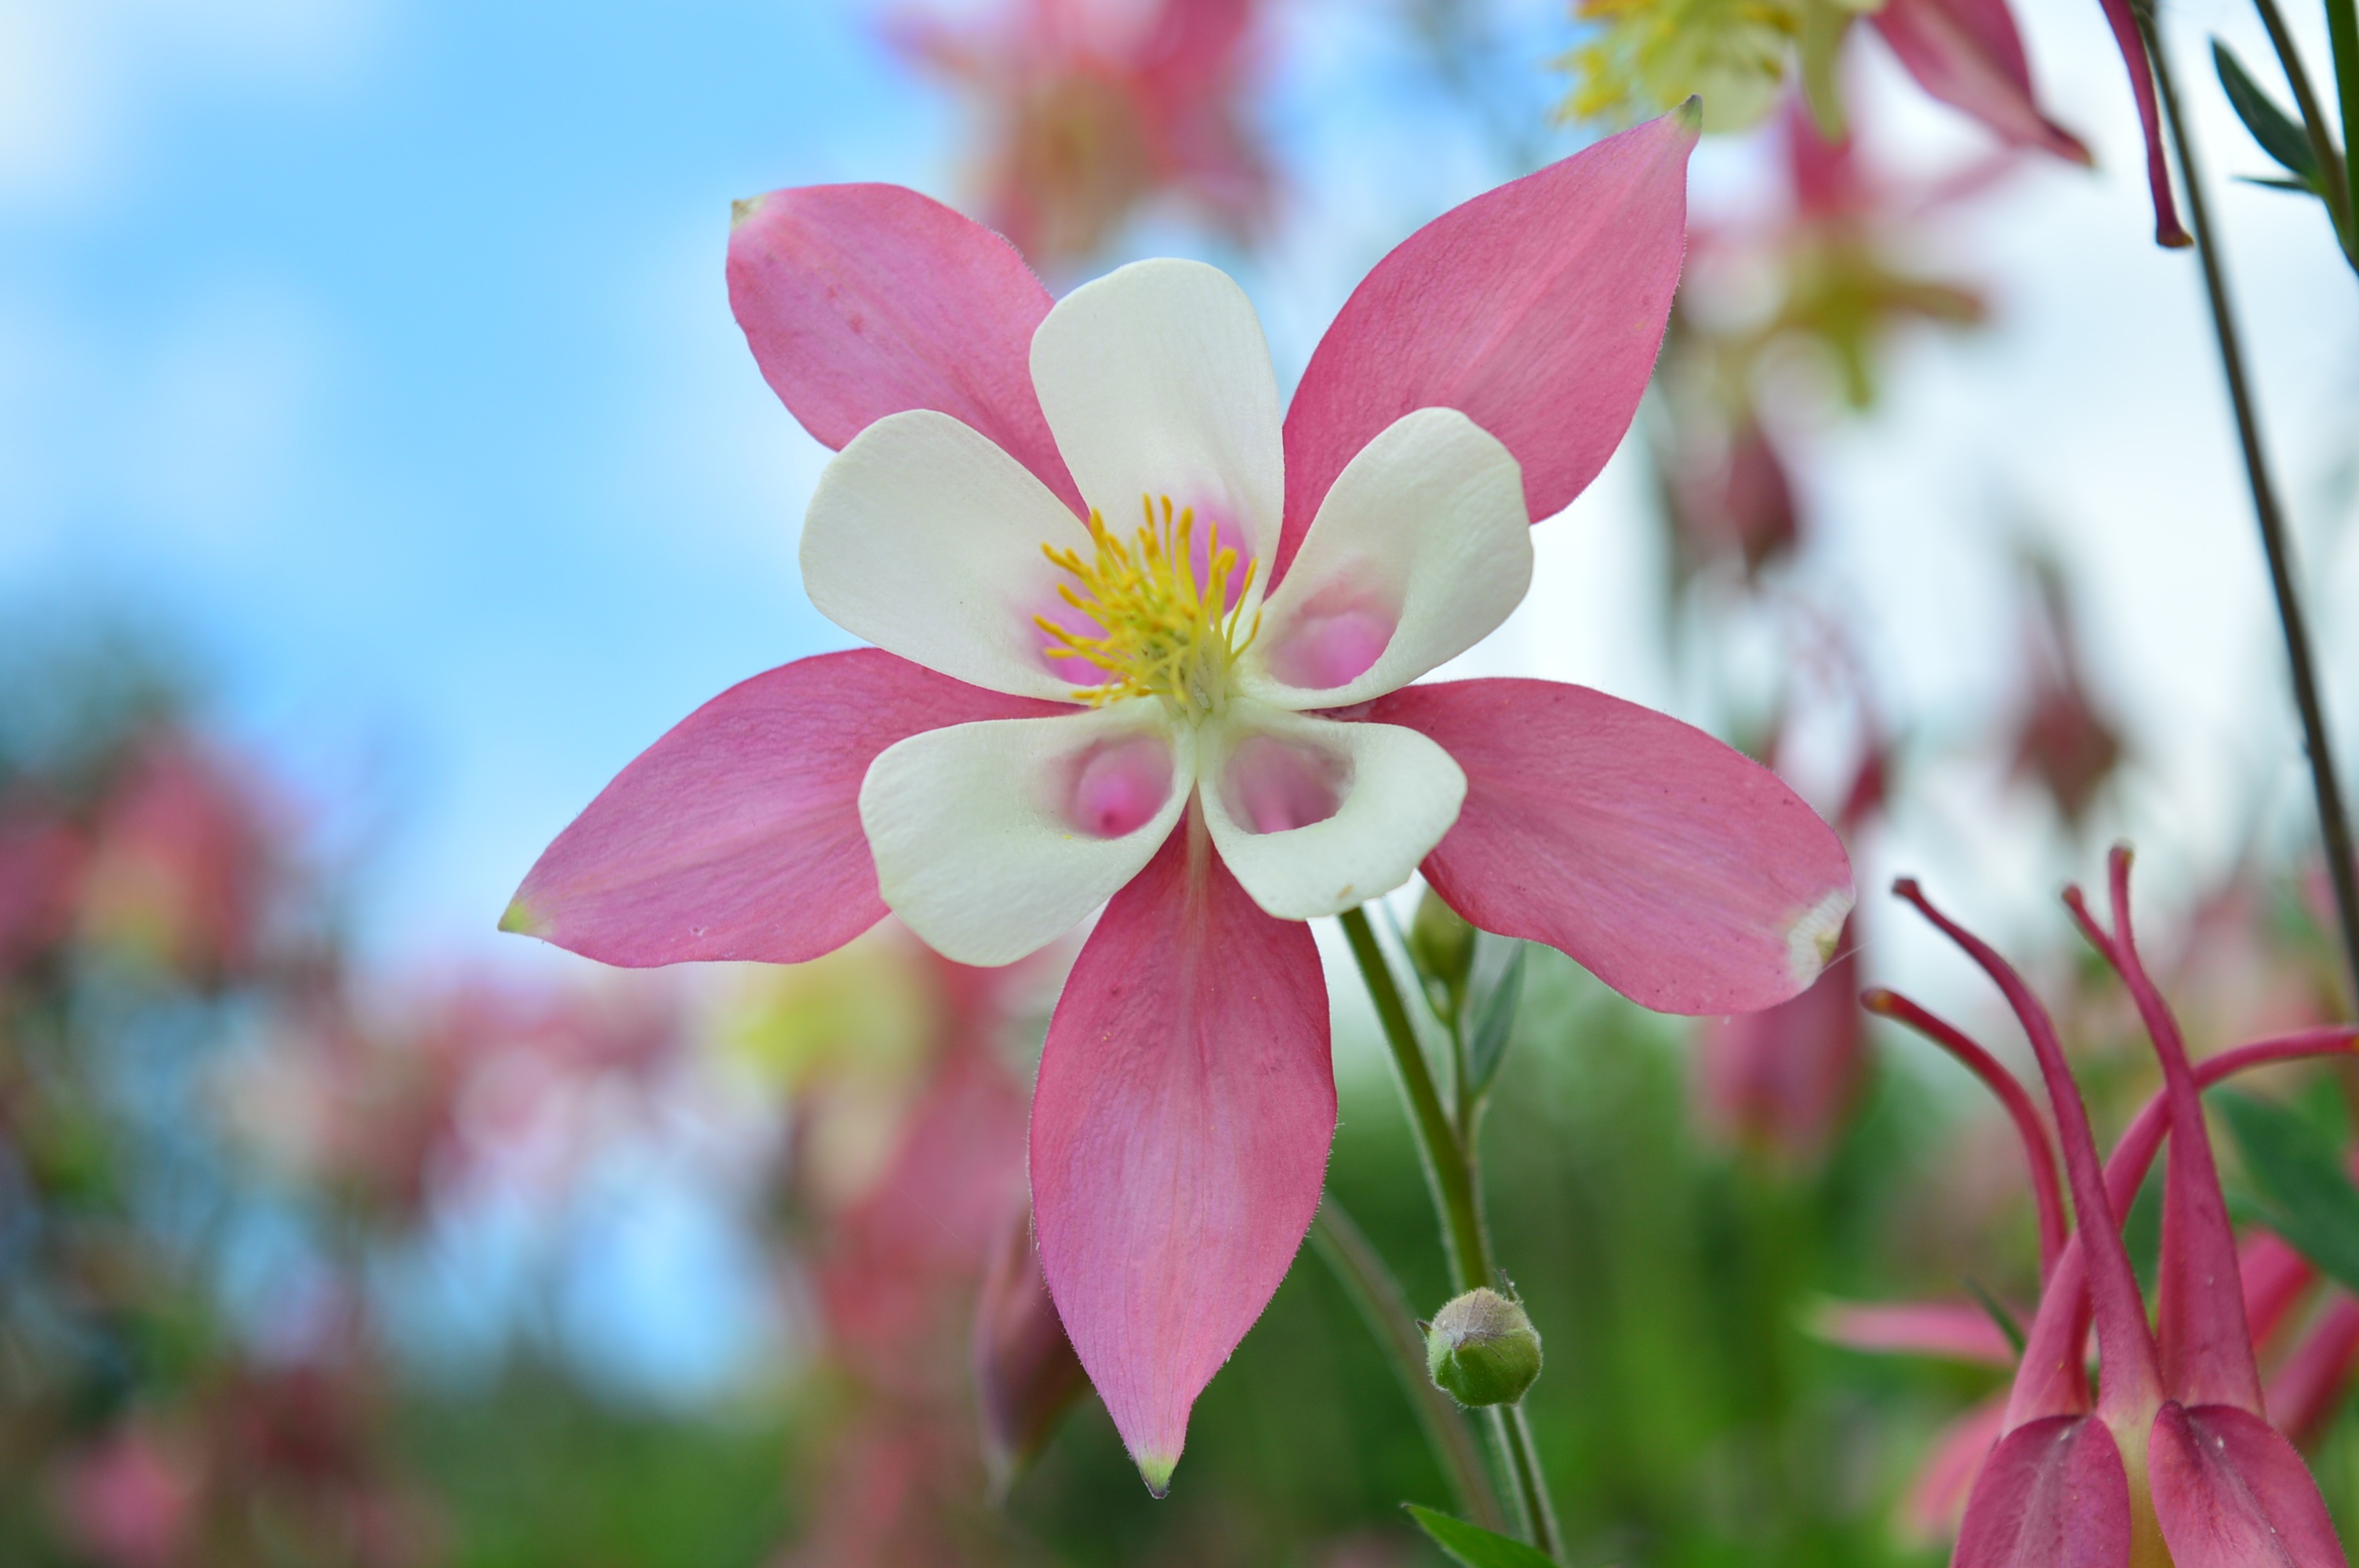
blossom, plant, flower, petal, summer, macro, botany, pink, flora, plants, wildflower, close up, aquilegia, pink flower, macro photography, flowering plant, against sky, land plant